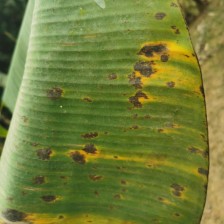
Label: pestalotiopsis